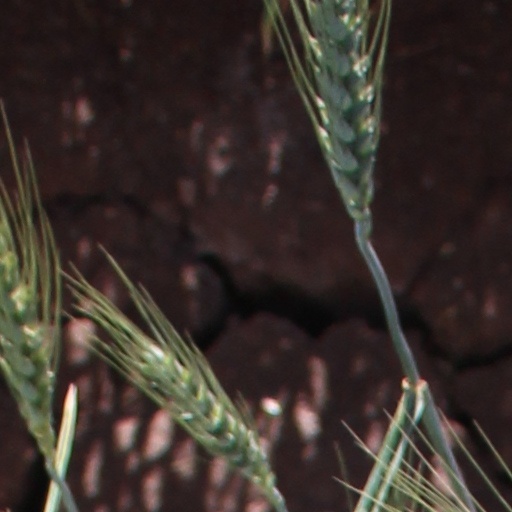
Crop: wheat